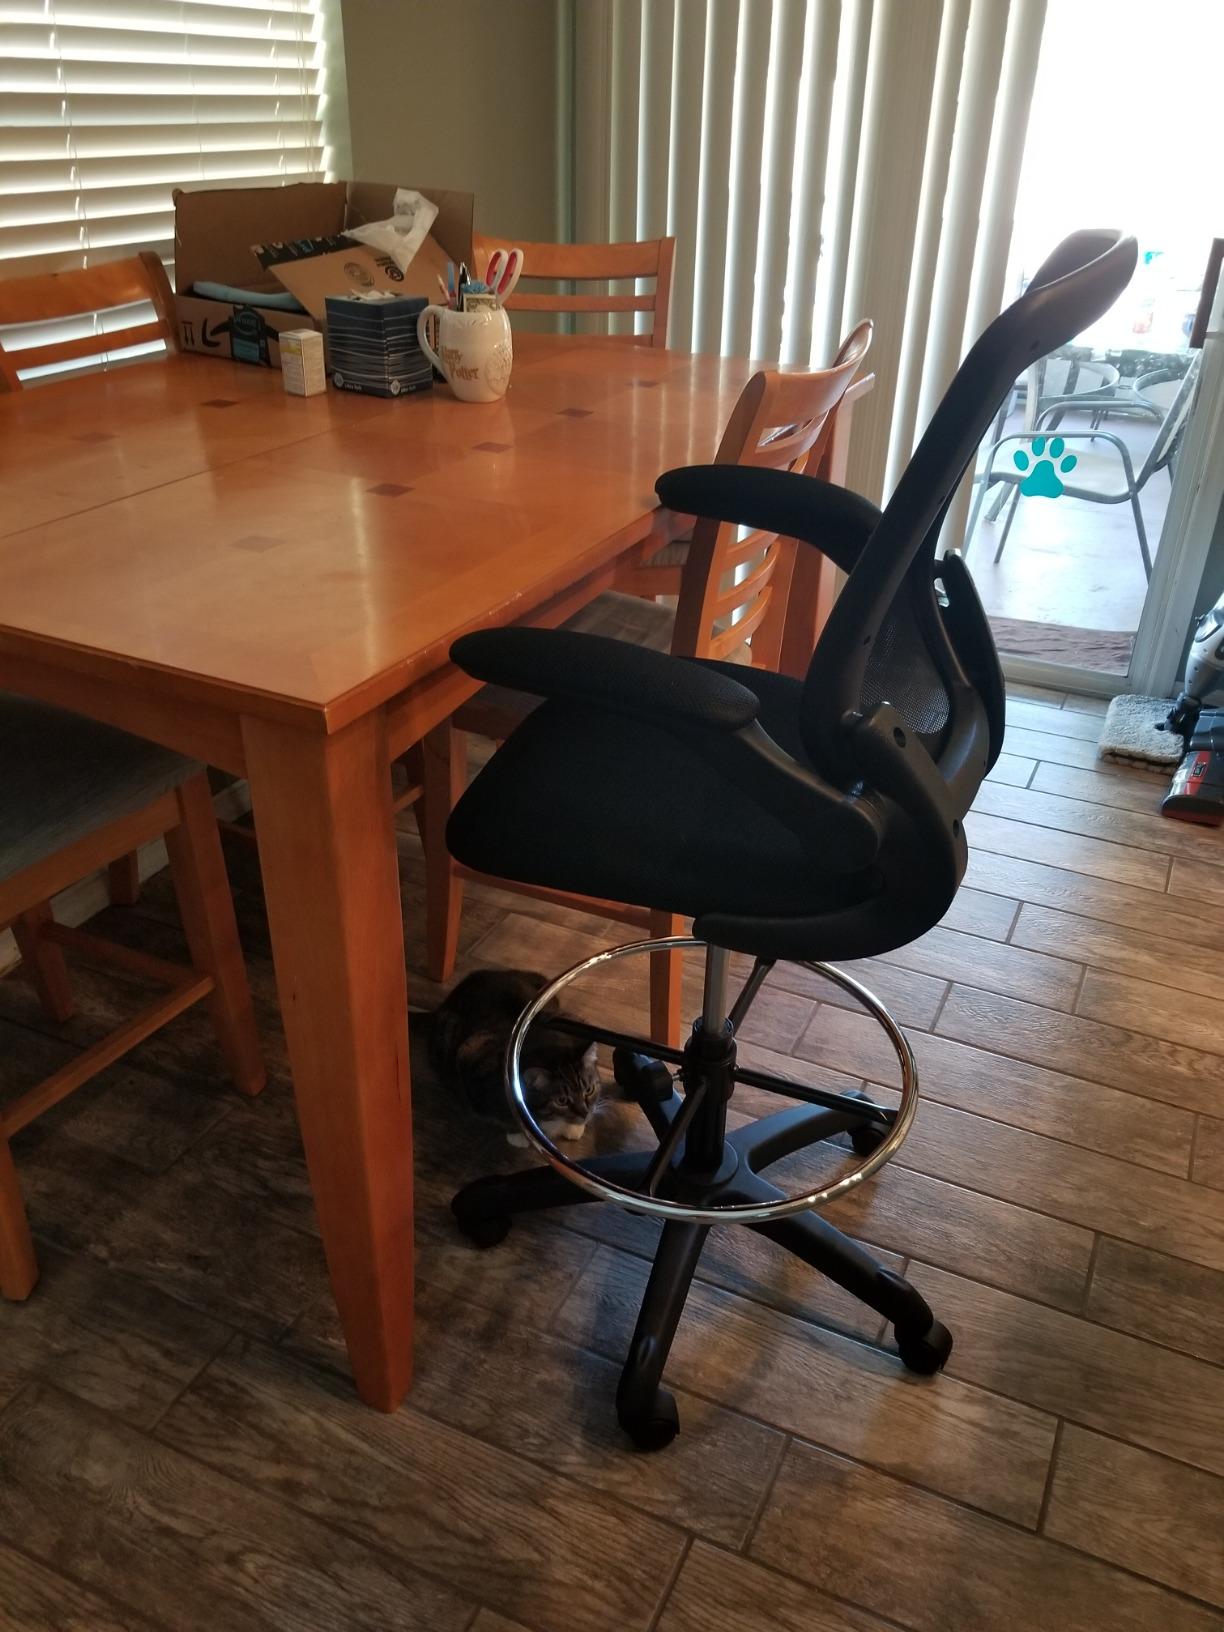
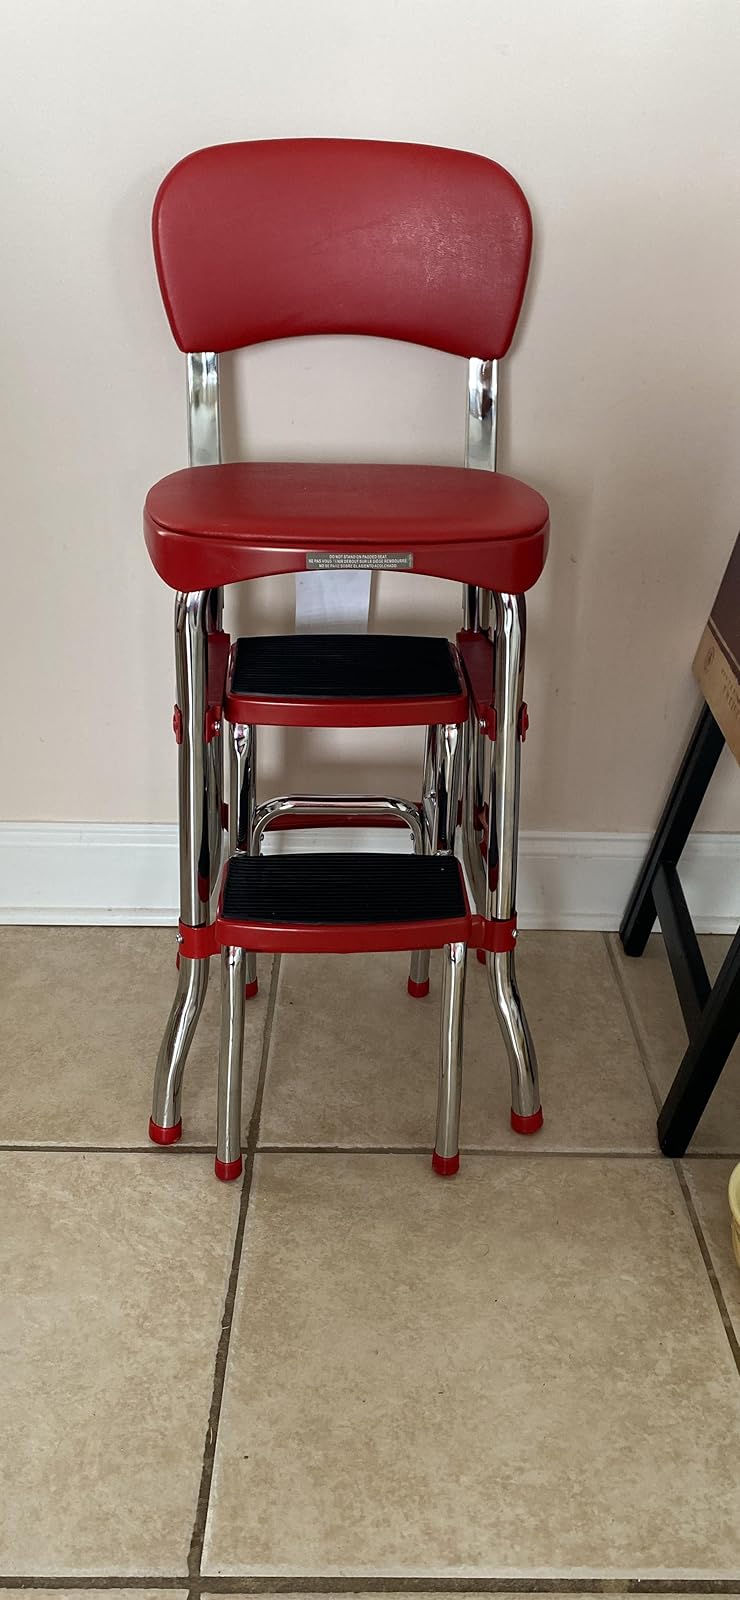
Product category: items_chair
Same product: no